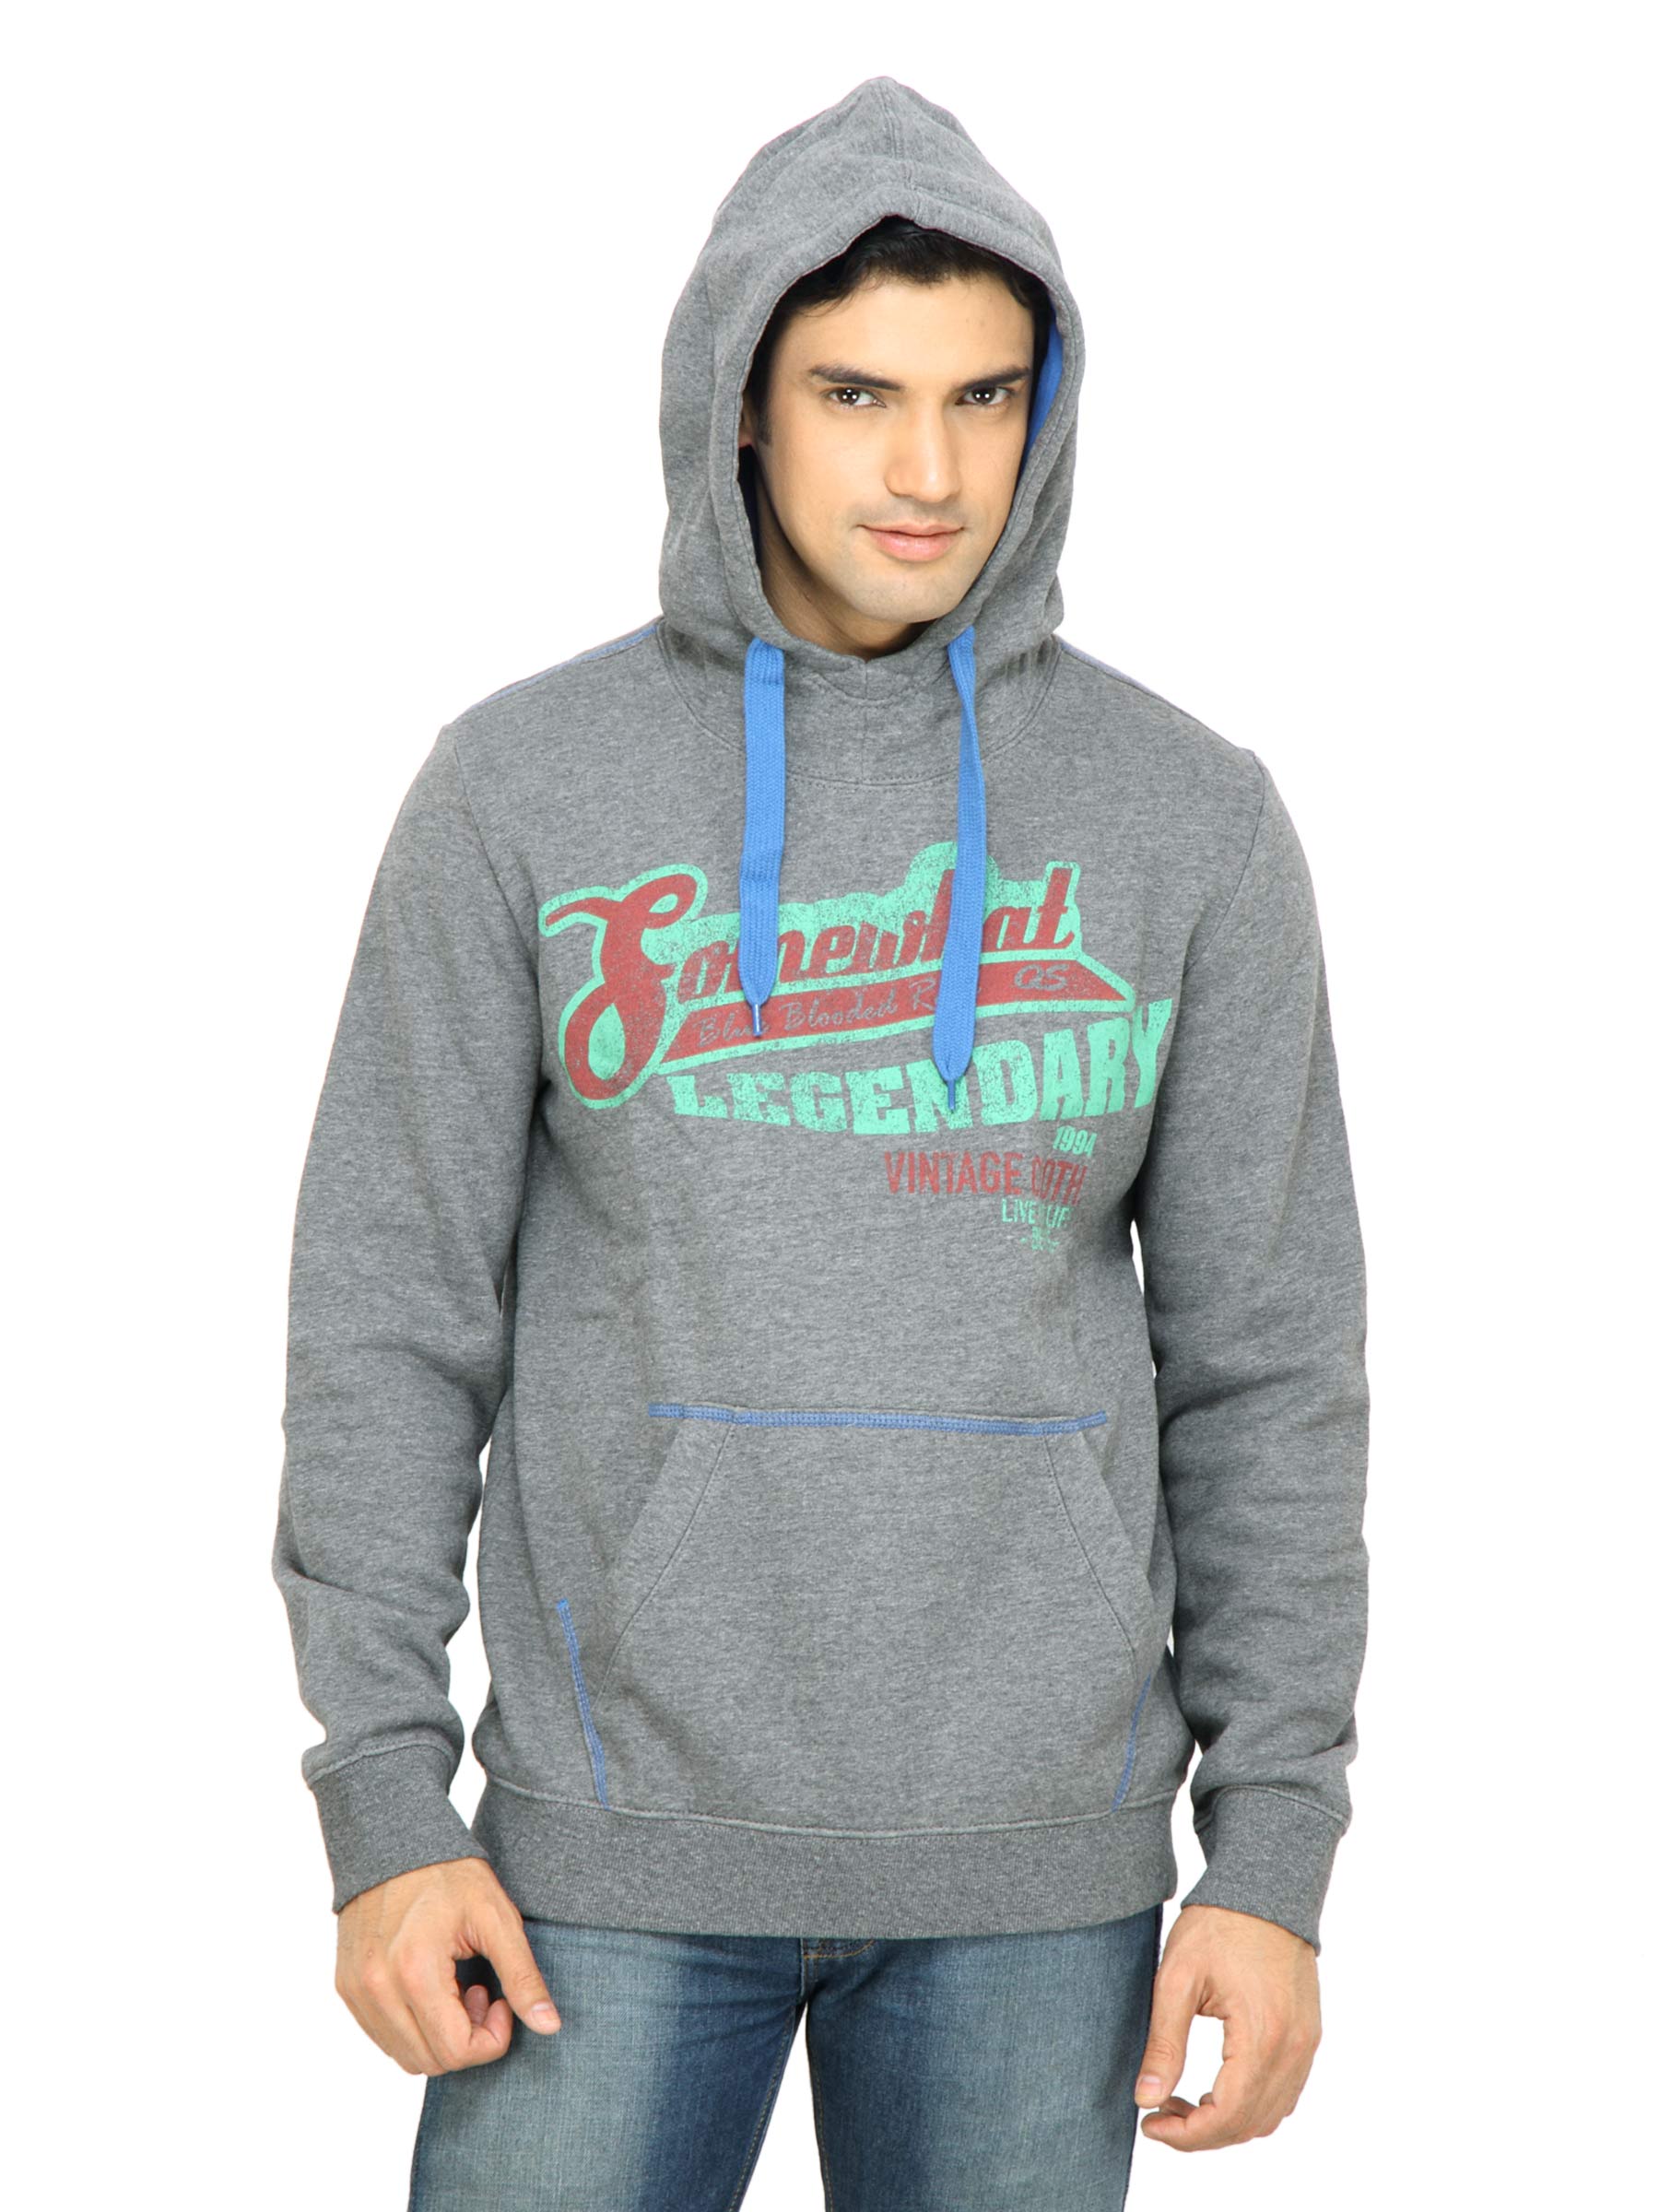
s.Oliver Men Printed Grey Sweatshirt
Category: Apparel / Topwear / Sweatshirts
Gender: Men
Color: Grey
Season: Fall 2011
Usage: Casual